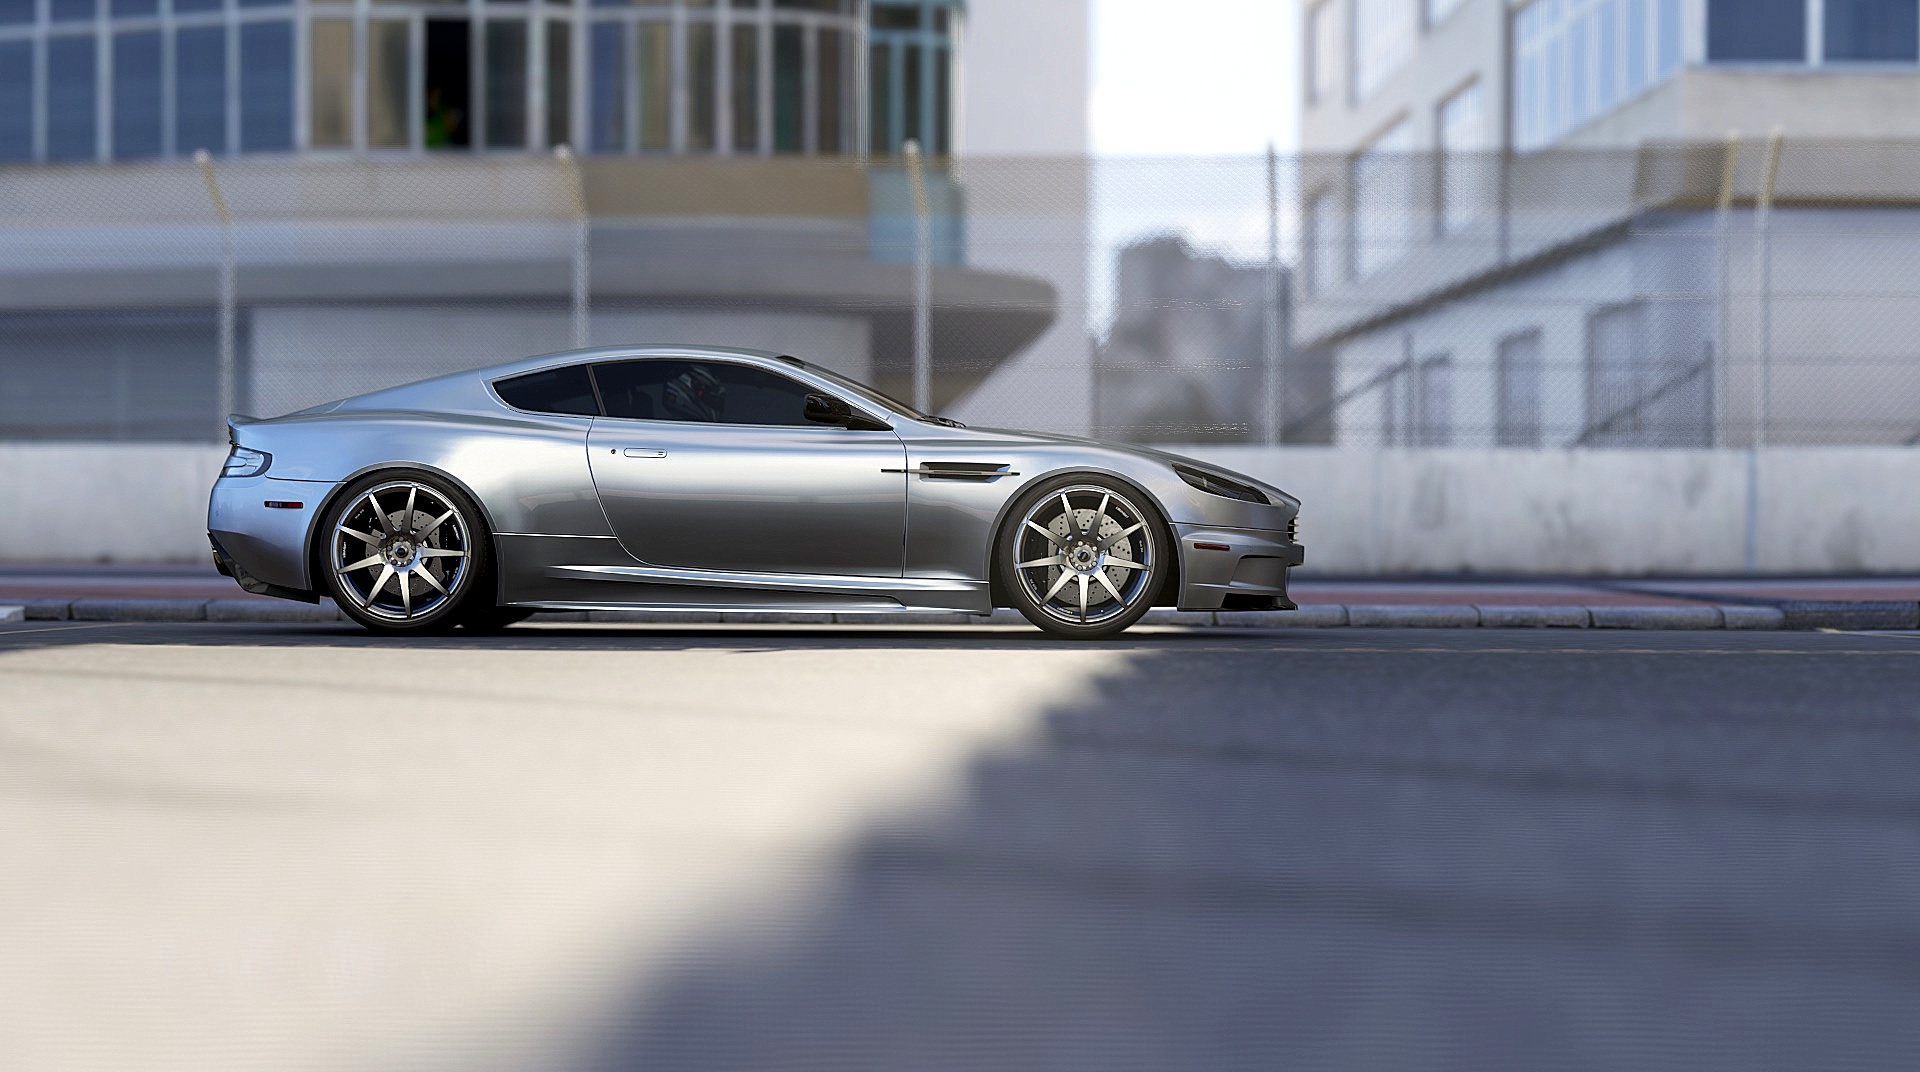
car, wheel, vehicle, sports car, supercar, coupe, land vehicle, automobile make, automotive design, luxury vehicle, performance car, aston martin dbs, aston martin vanquish, aston martin db9, aston martin virage, aston martin dbs v12, aston martin vantage, aston martin v8 vantage 2005